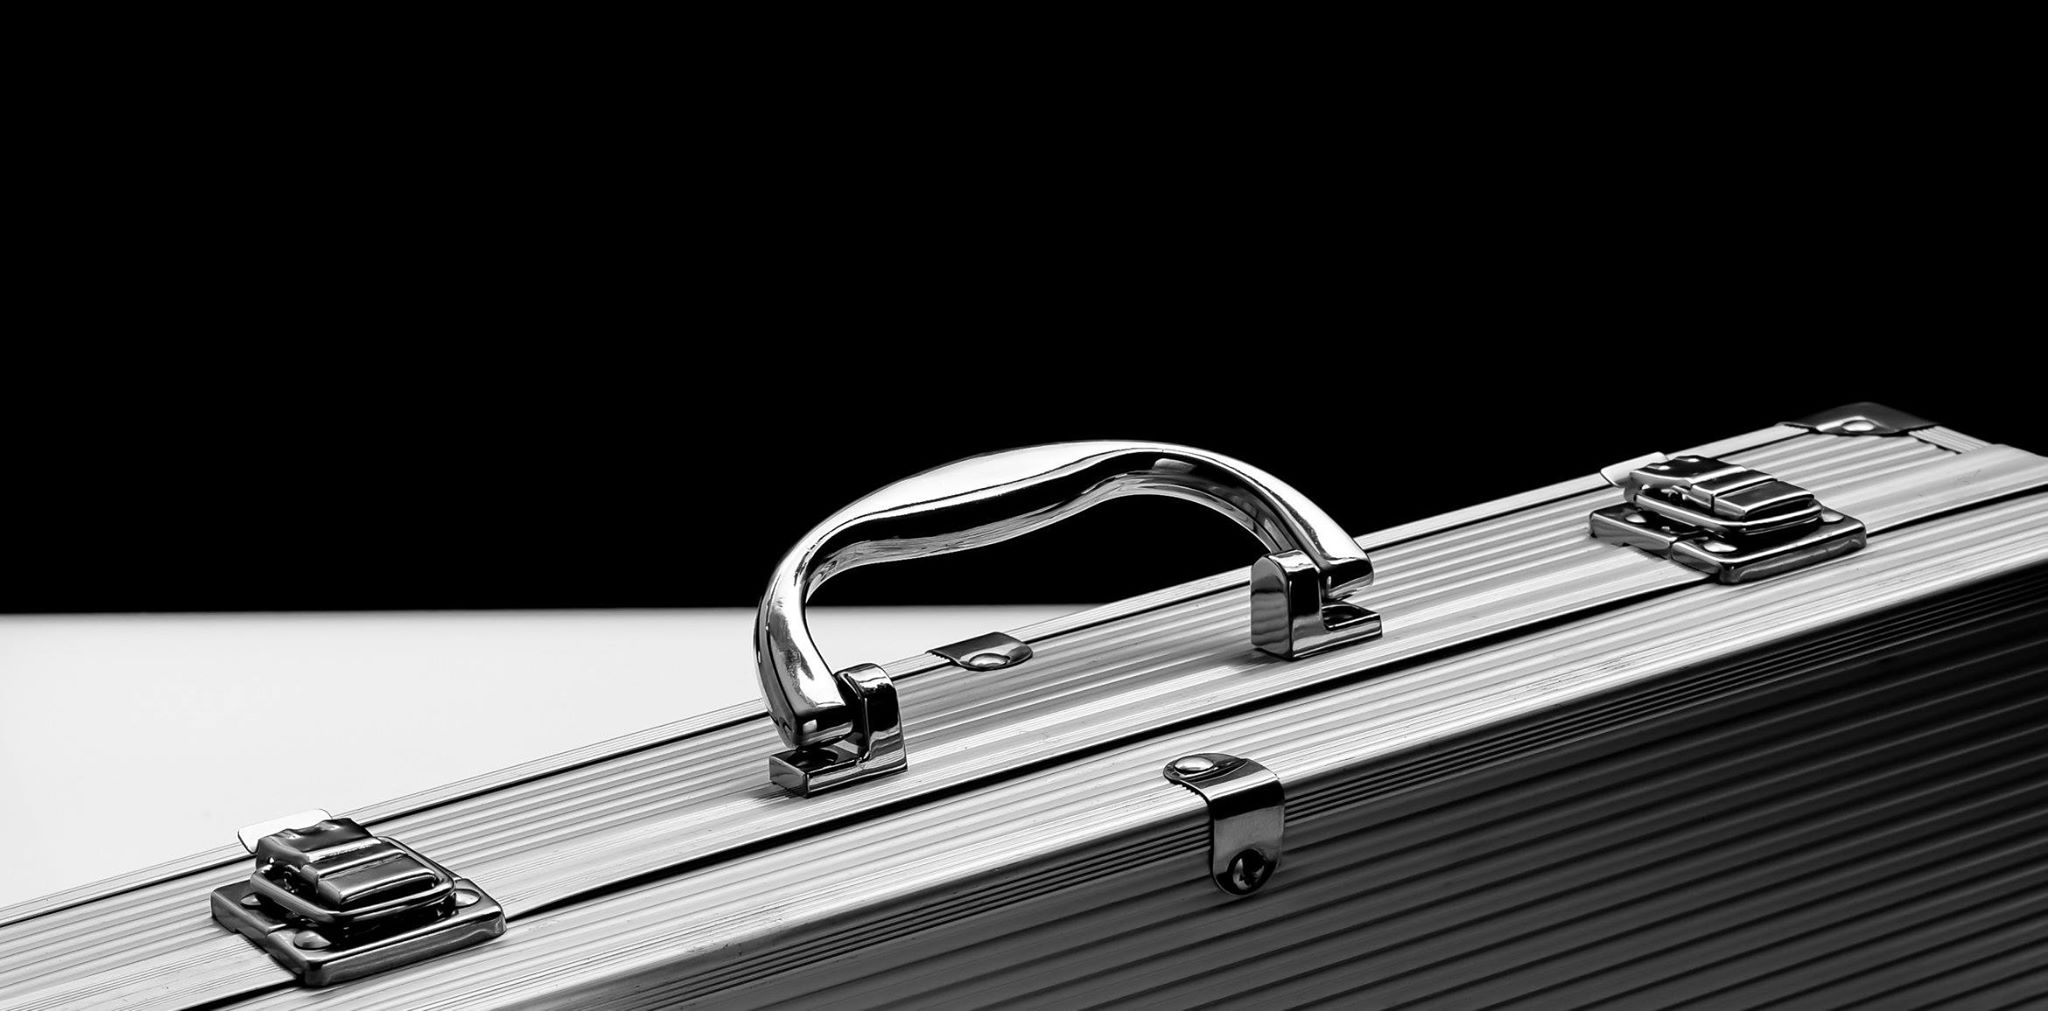
black and white, guitar, steel, metal, business, monochrome, luggage, briefcase, tap, chrome, glasses, case, safety, lock, aluminum, metallic, durable, monochrome photography, automotive exterior, secured